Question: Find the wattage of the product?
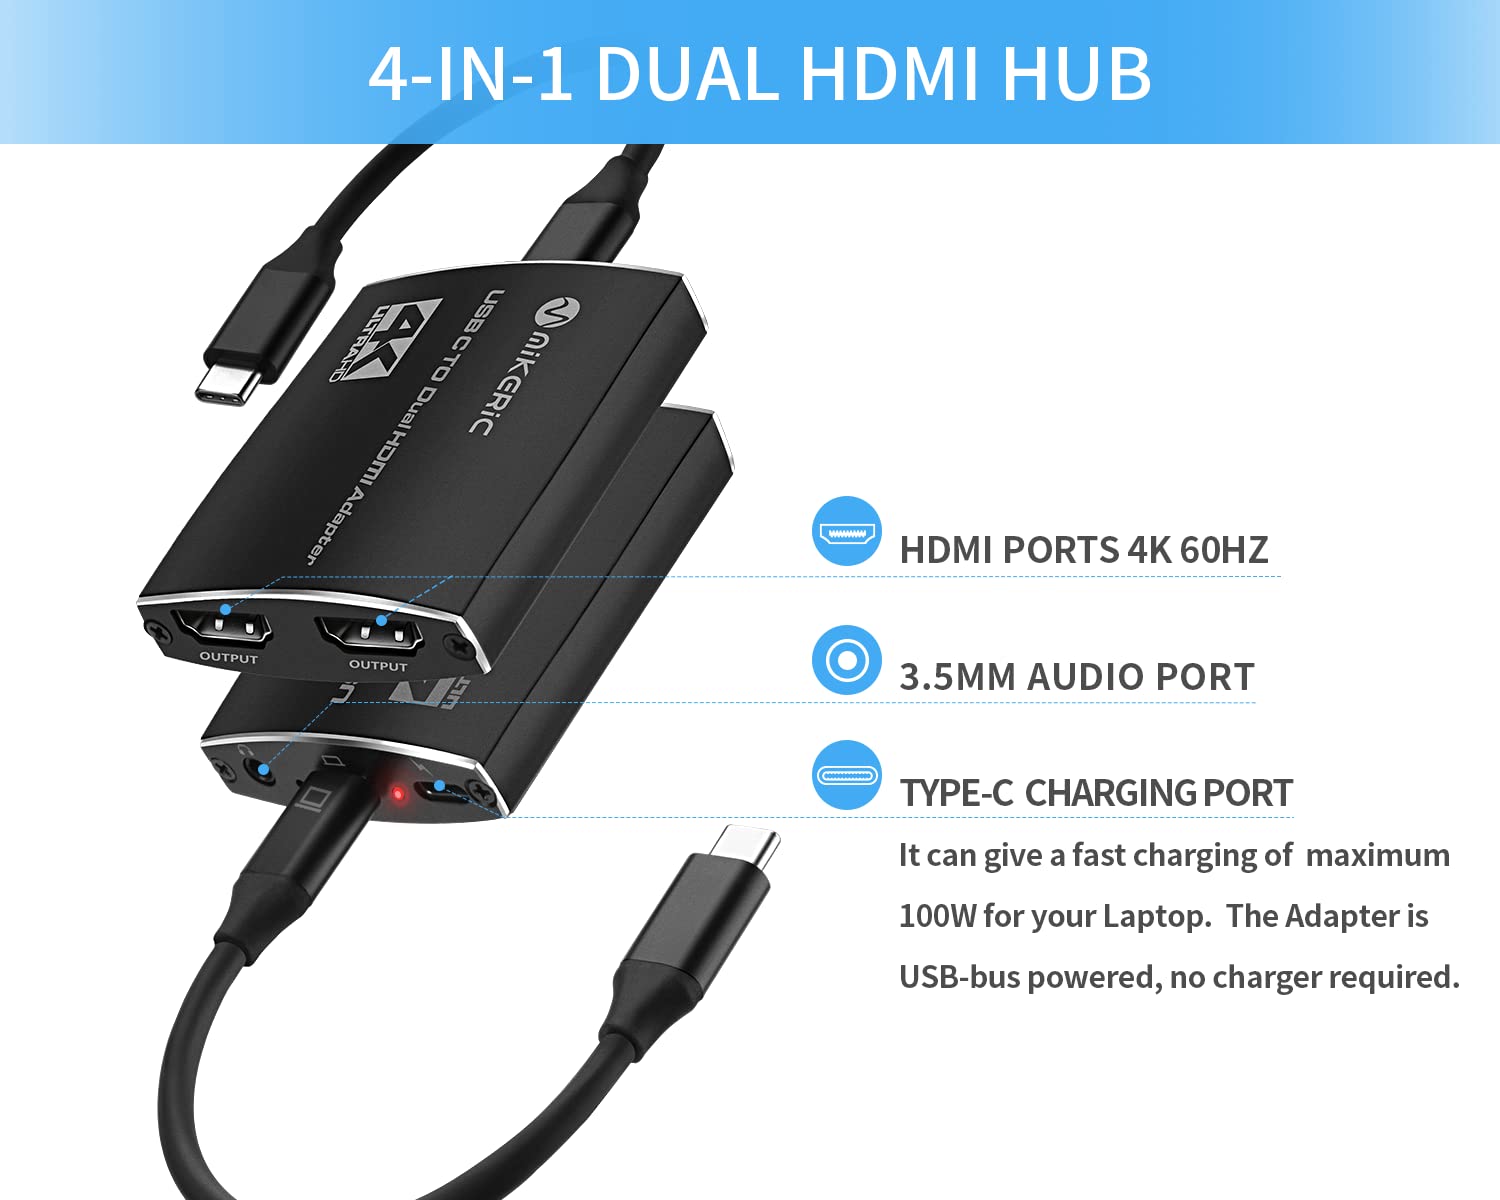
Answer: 100.0 watt